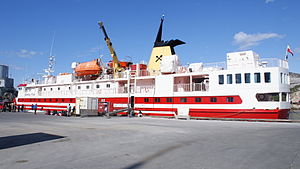
Air Greenland / Datterselskaber
M/S Sarfaq Ittuk fra Arctic Umiaq Line betjener en rute langs kysten og overfører passagerer fra de små kystsamfund til de større byer, der er omfattet af Air Greenland destionationsnet.
Air Greenland A/S er et grønlandsk flyselskab og landets flag carrier. Det ejes af Grønlands Selvstyre. Selskabet har hovedkvarter i Nuuk og 648 ansatte i hele koncernen pr. december 2013.